King's Messenger

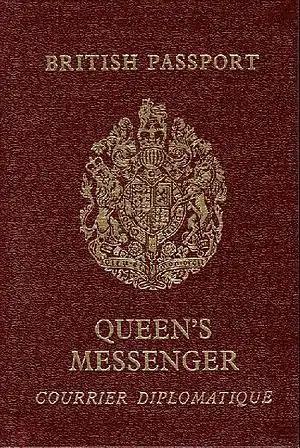
British passport of the Queen’s Messenger travelling on official business (not issued after 2014).

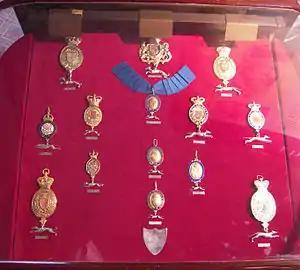
Badges of King's or Queen’s Messengers from 18th to 20th centuries, seen in an exhibition at the Foreign & Commonwealth Office

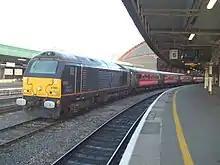
"Queen's Messenger" diesel locomotive seen at Bristol Temple Meads station in 2008.

The Corps of King's Messengers (or Corps of Queen's Messengers during the reign of a female monarch) are couriers employed by the British Foreign, Commonwealth and Development Office (FCDO). They hand-carry secret and important documents to British embassies, high commissions, and consulates around the world. Many King’s Messengers were retired Army personnel. Messengers generally travel in plain clothes in business class on scheduled airlines with their consignment.